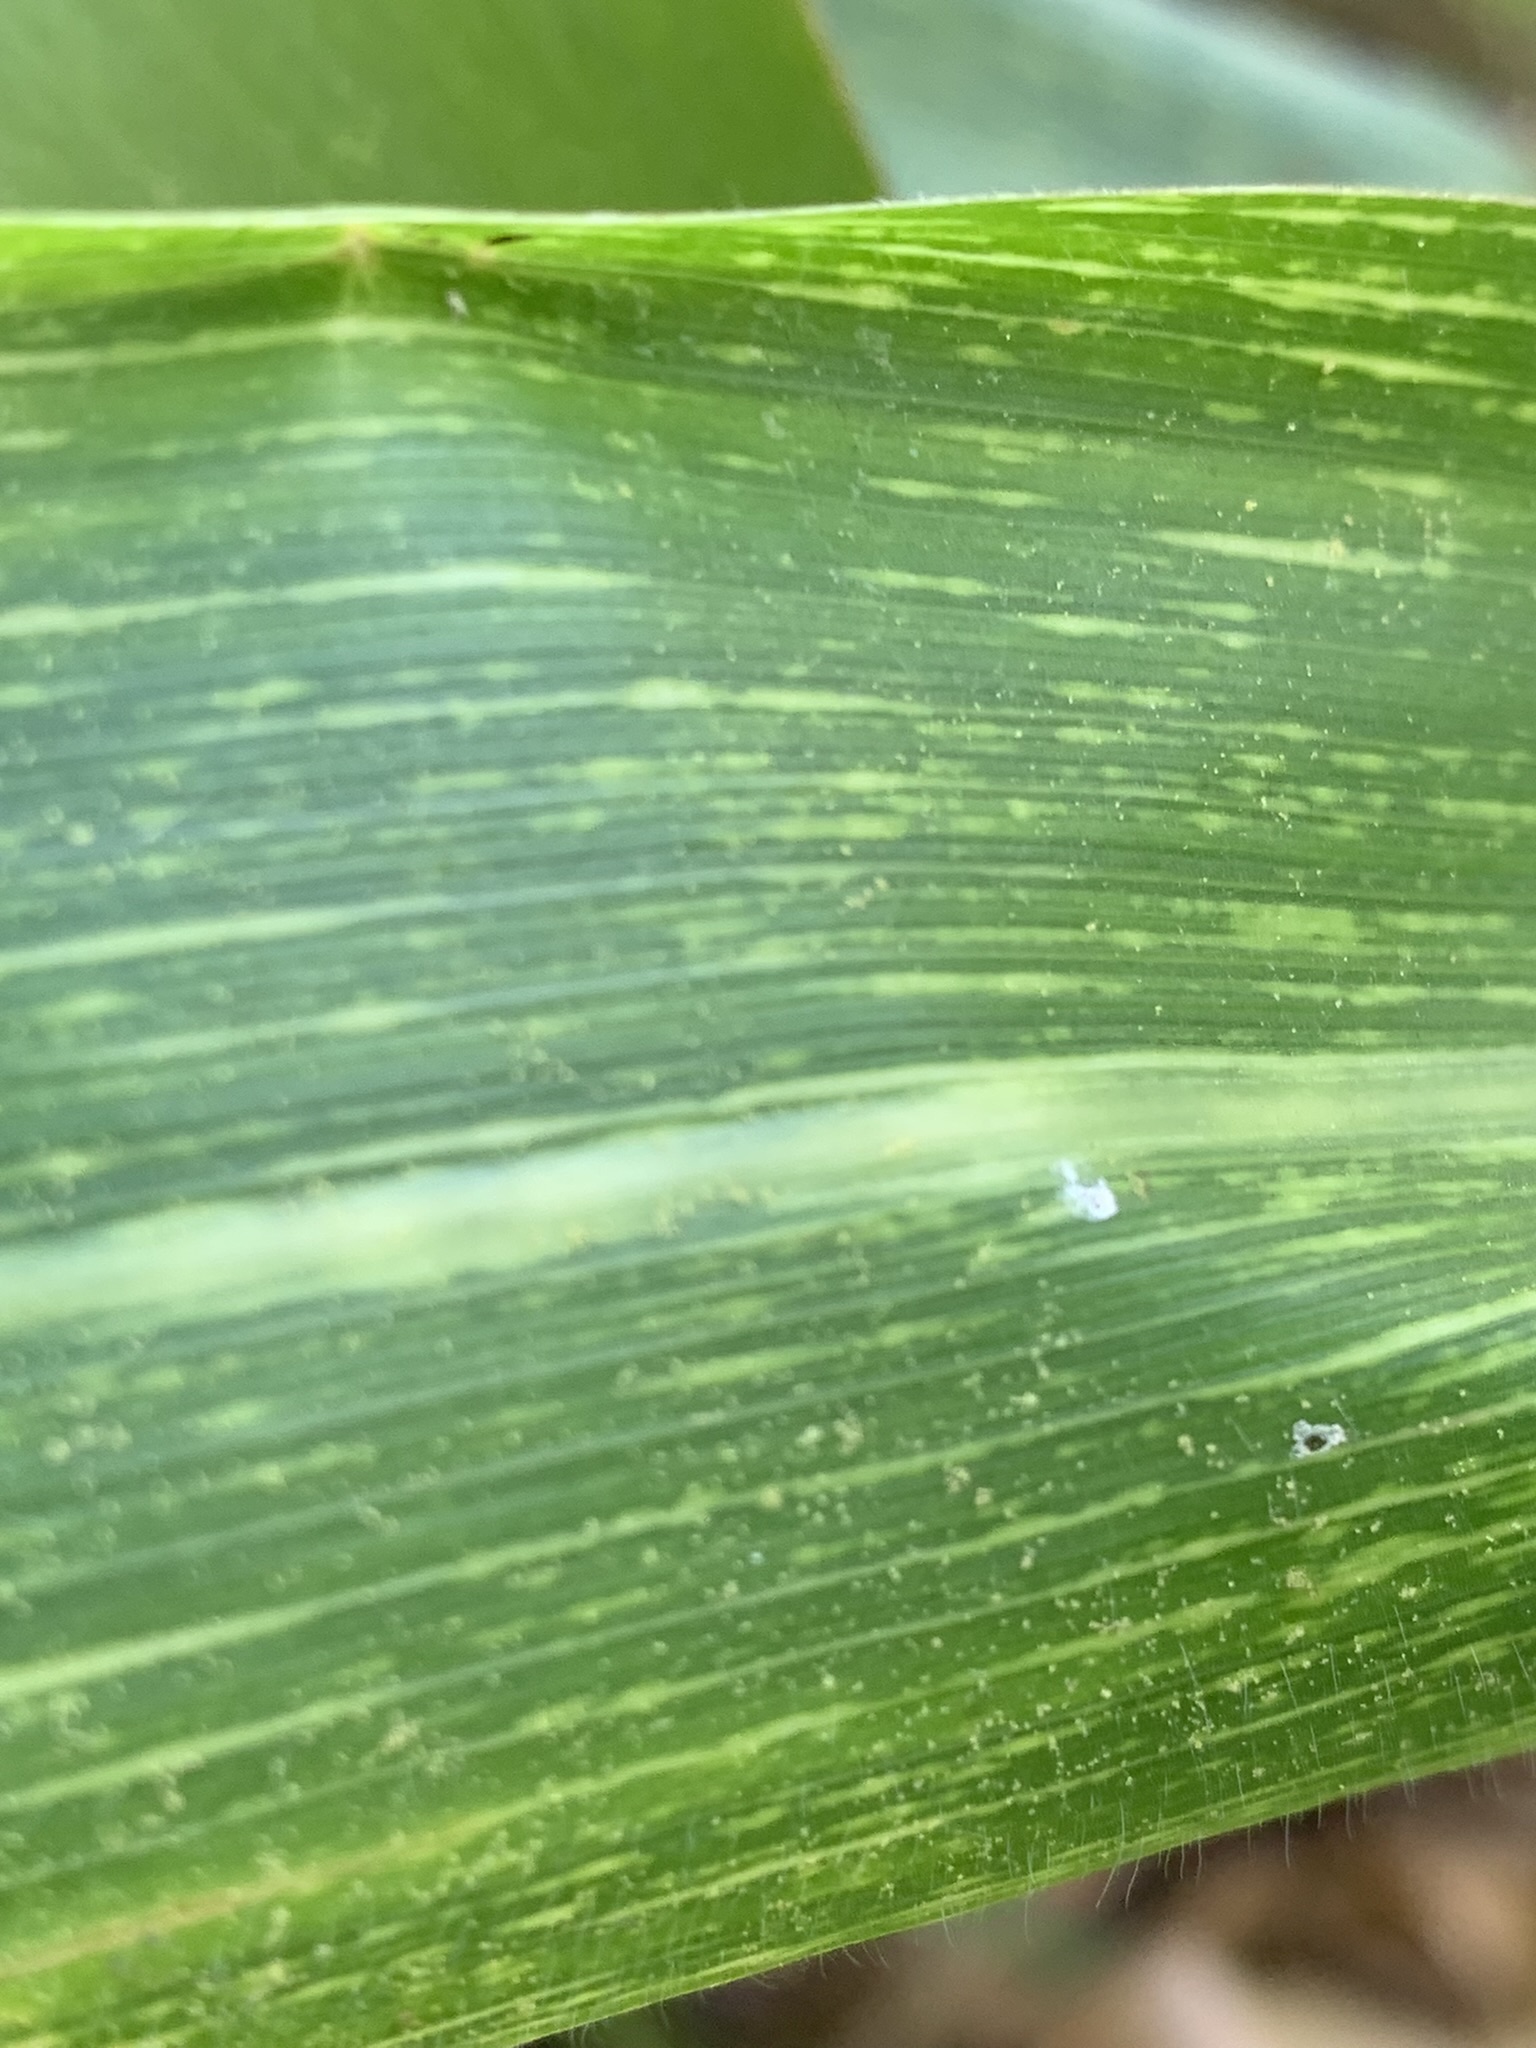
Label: MSV